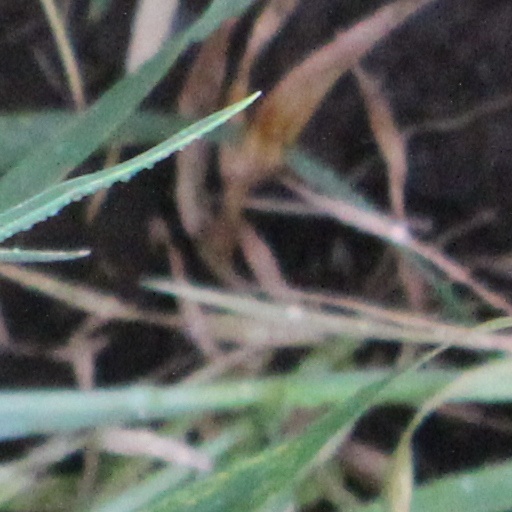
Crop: wheat